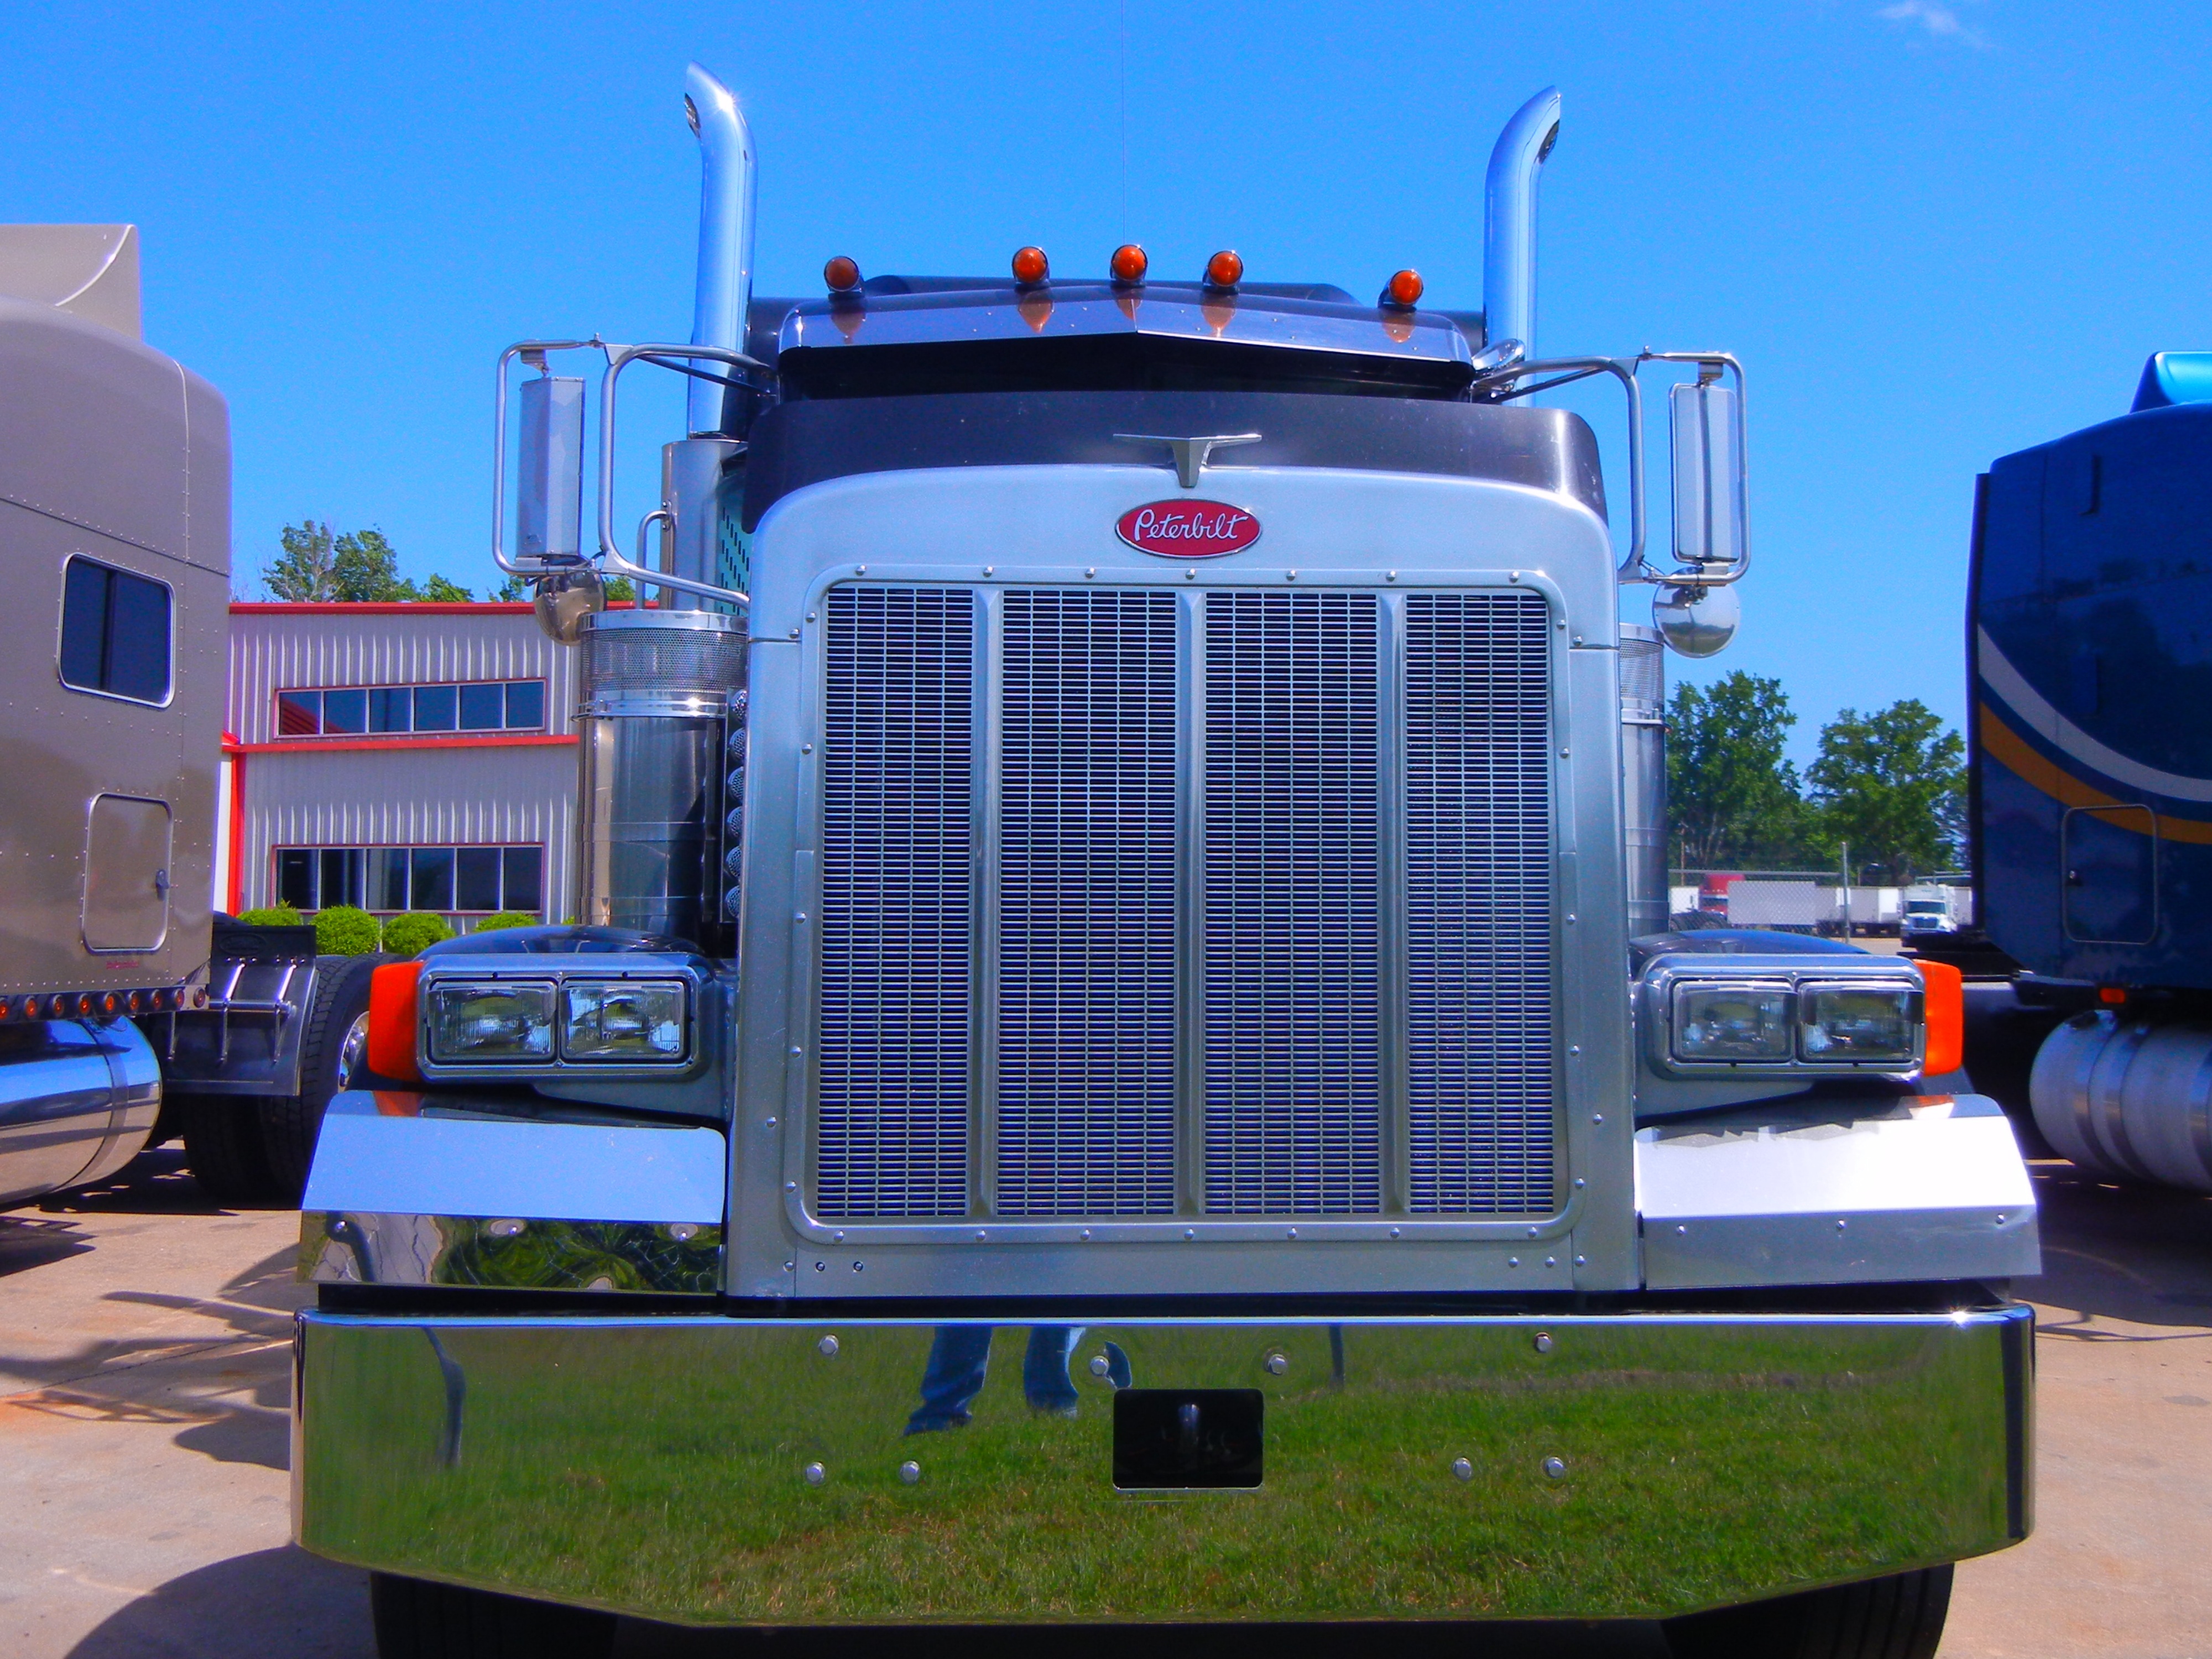
tractor, ship, asphalt, cab, transportation, transport, truck, vehicle, industrial, industry, freight, hauling, diesel, commercial, big, freighter, heavy, carrier, delivery, interstate, semi, trucking, haul, rig, eighteen, trucker, eighteen wheeler, hauler, wheeler